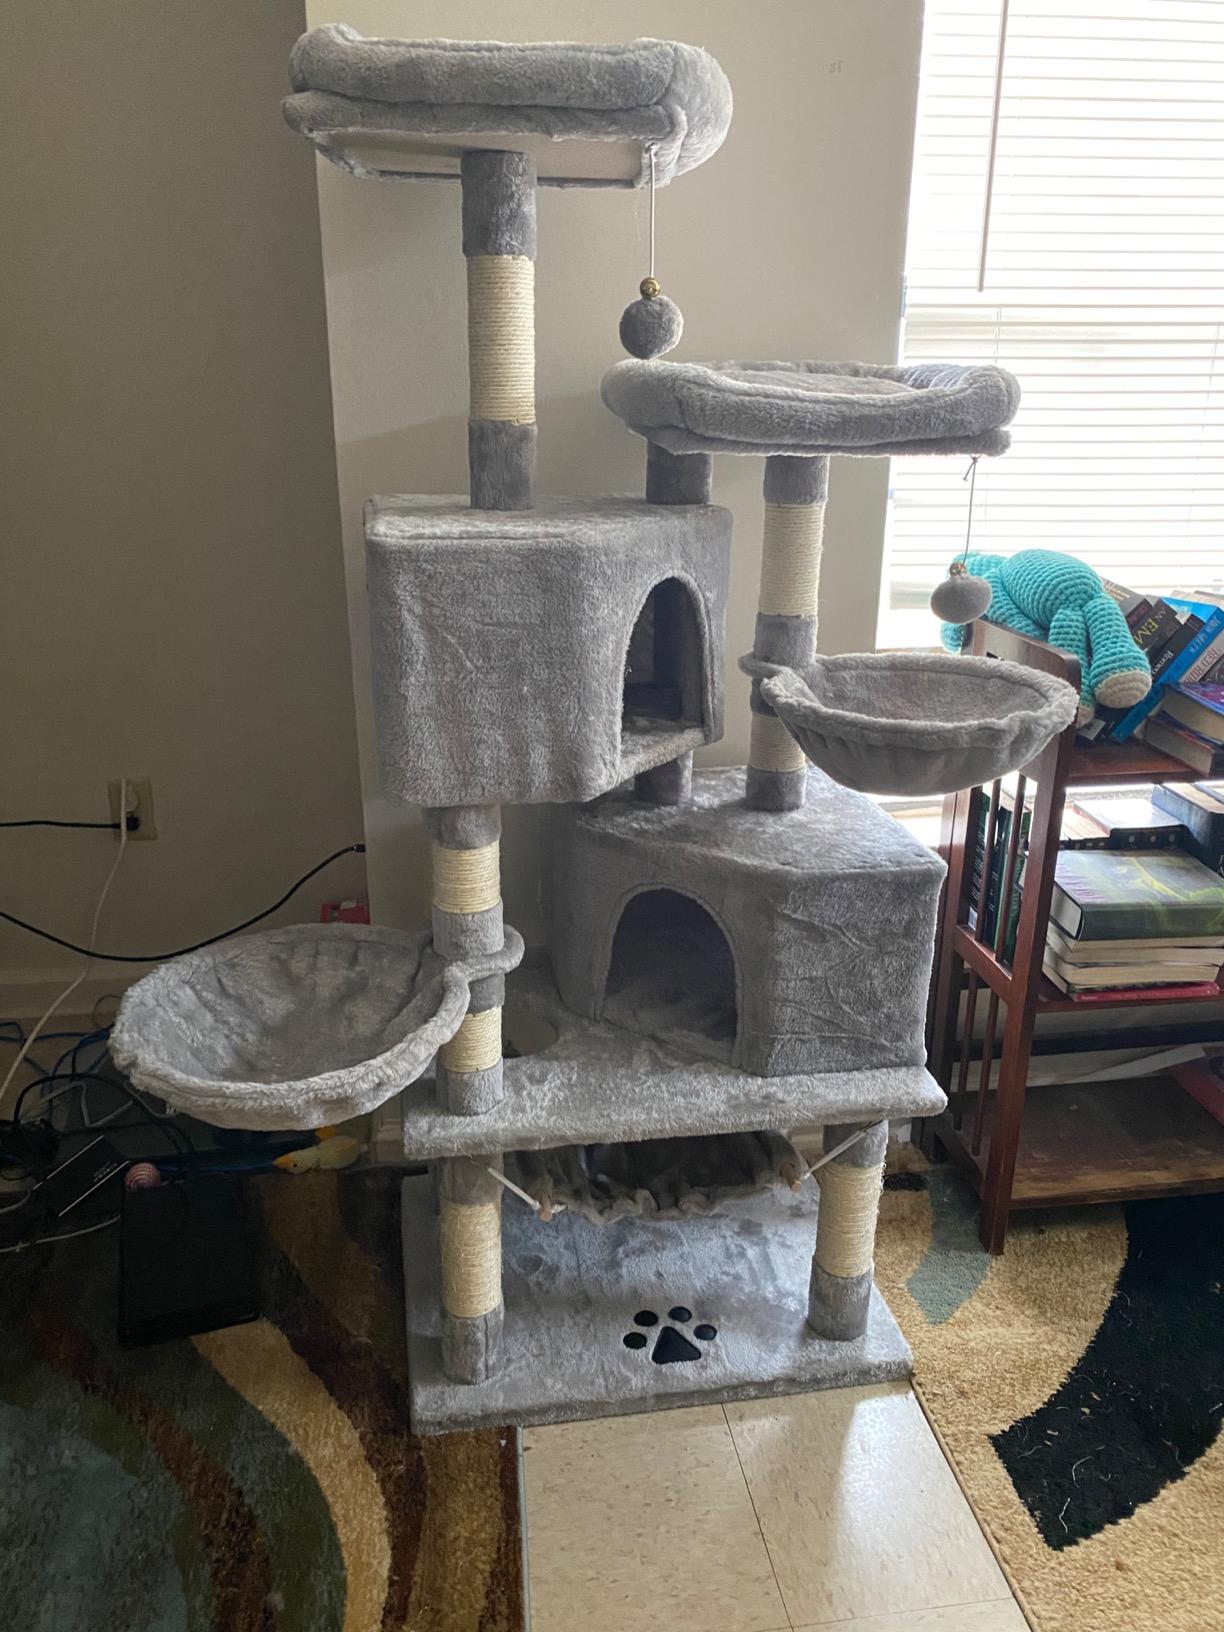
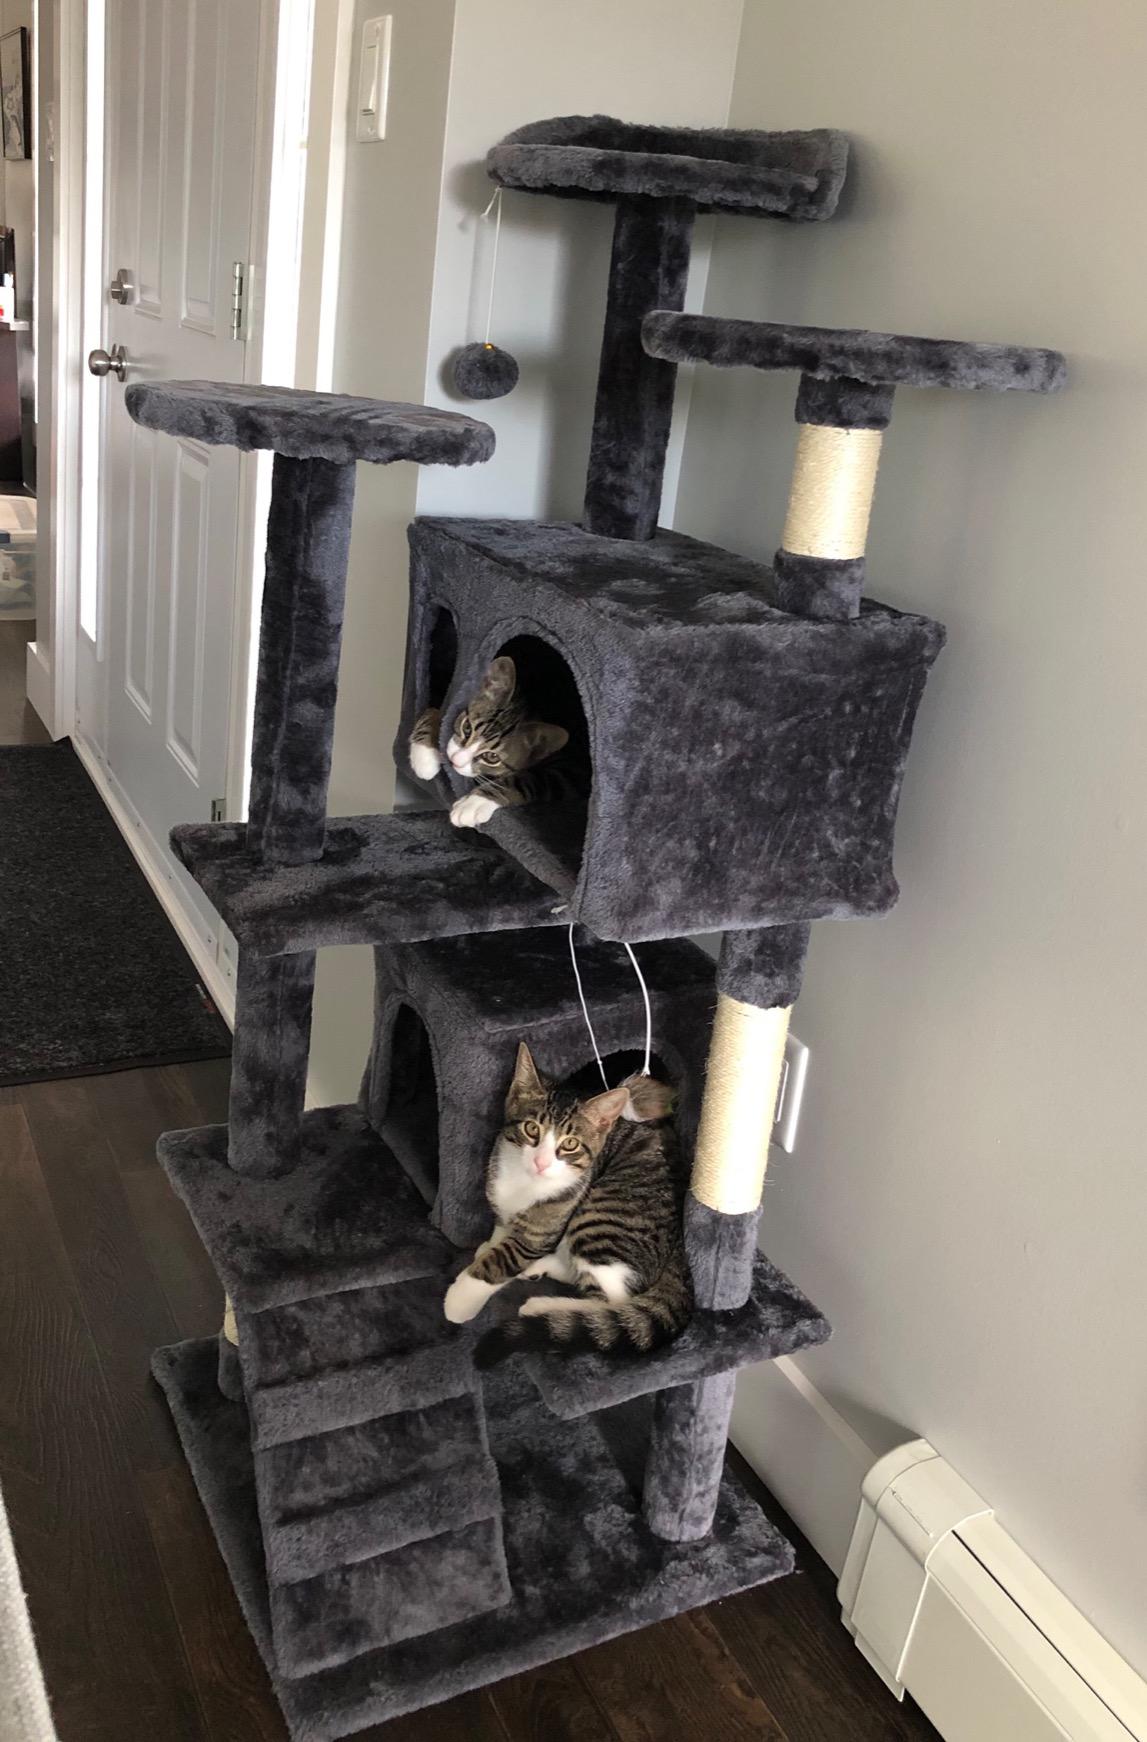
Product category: items_cat tree
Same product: no